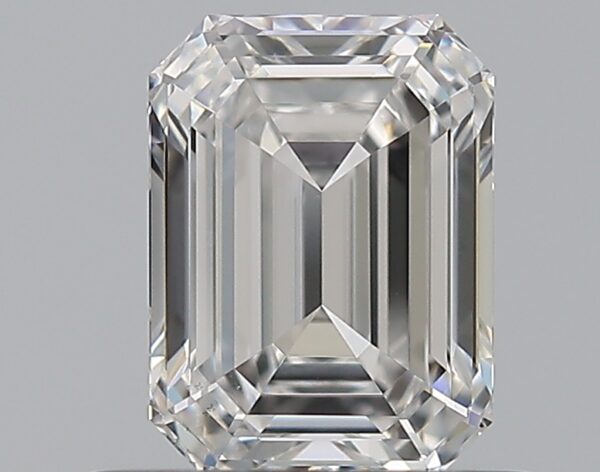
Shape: emerald
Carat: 0.7
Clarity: VS1
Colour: D
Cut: EX
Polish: EX
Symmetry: EX
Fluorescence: ST
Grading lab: GIA
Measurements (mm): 5.98 x 4.43 x 2.68